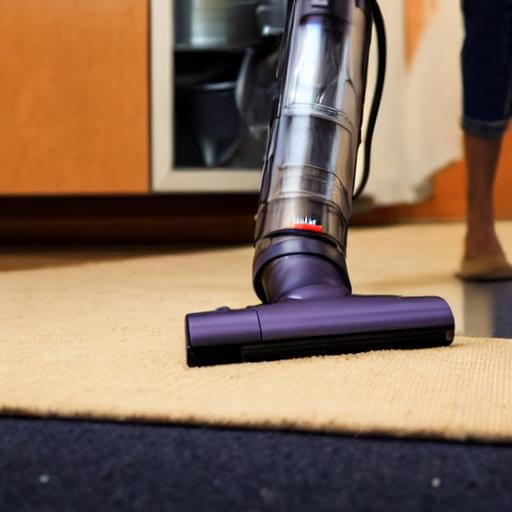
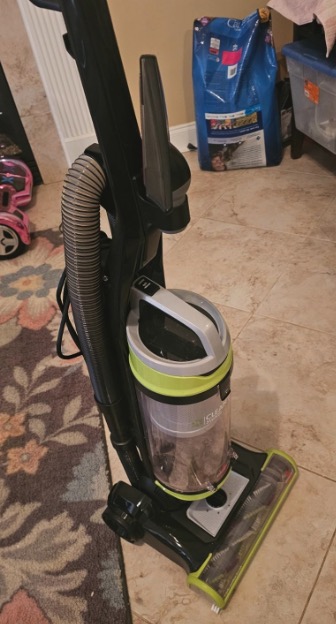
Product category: items_vacuum
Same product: no